Gerardo Parra

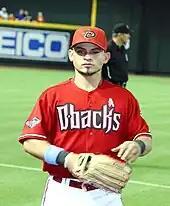
Parra with the Arizona Diamondbacks in 2011

In his first five games he had at least one RBI, becoming the second player since Mike Lansing (1993) in the last 30 years to accomplish this feat. Parra was named NL Rookie of the Month for May and reached base in each of his first 17 games.